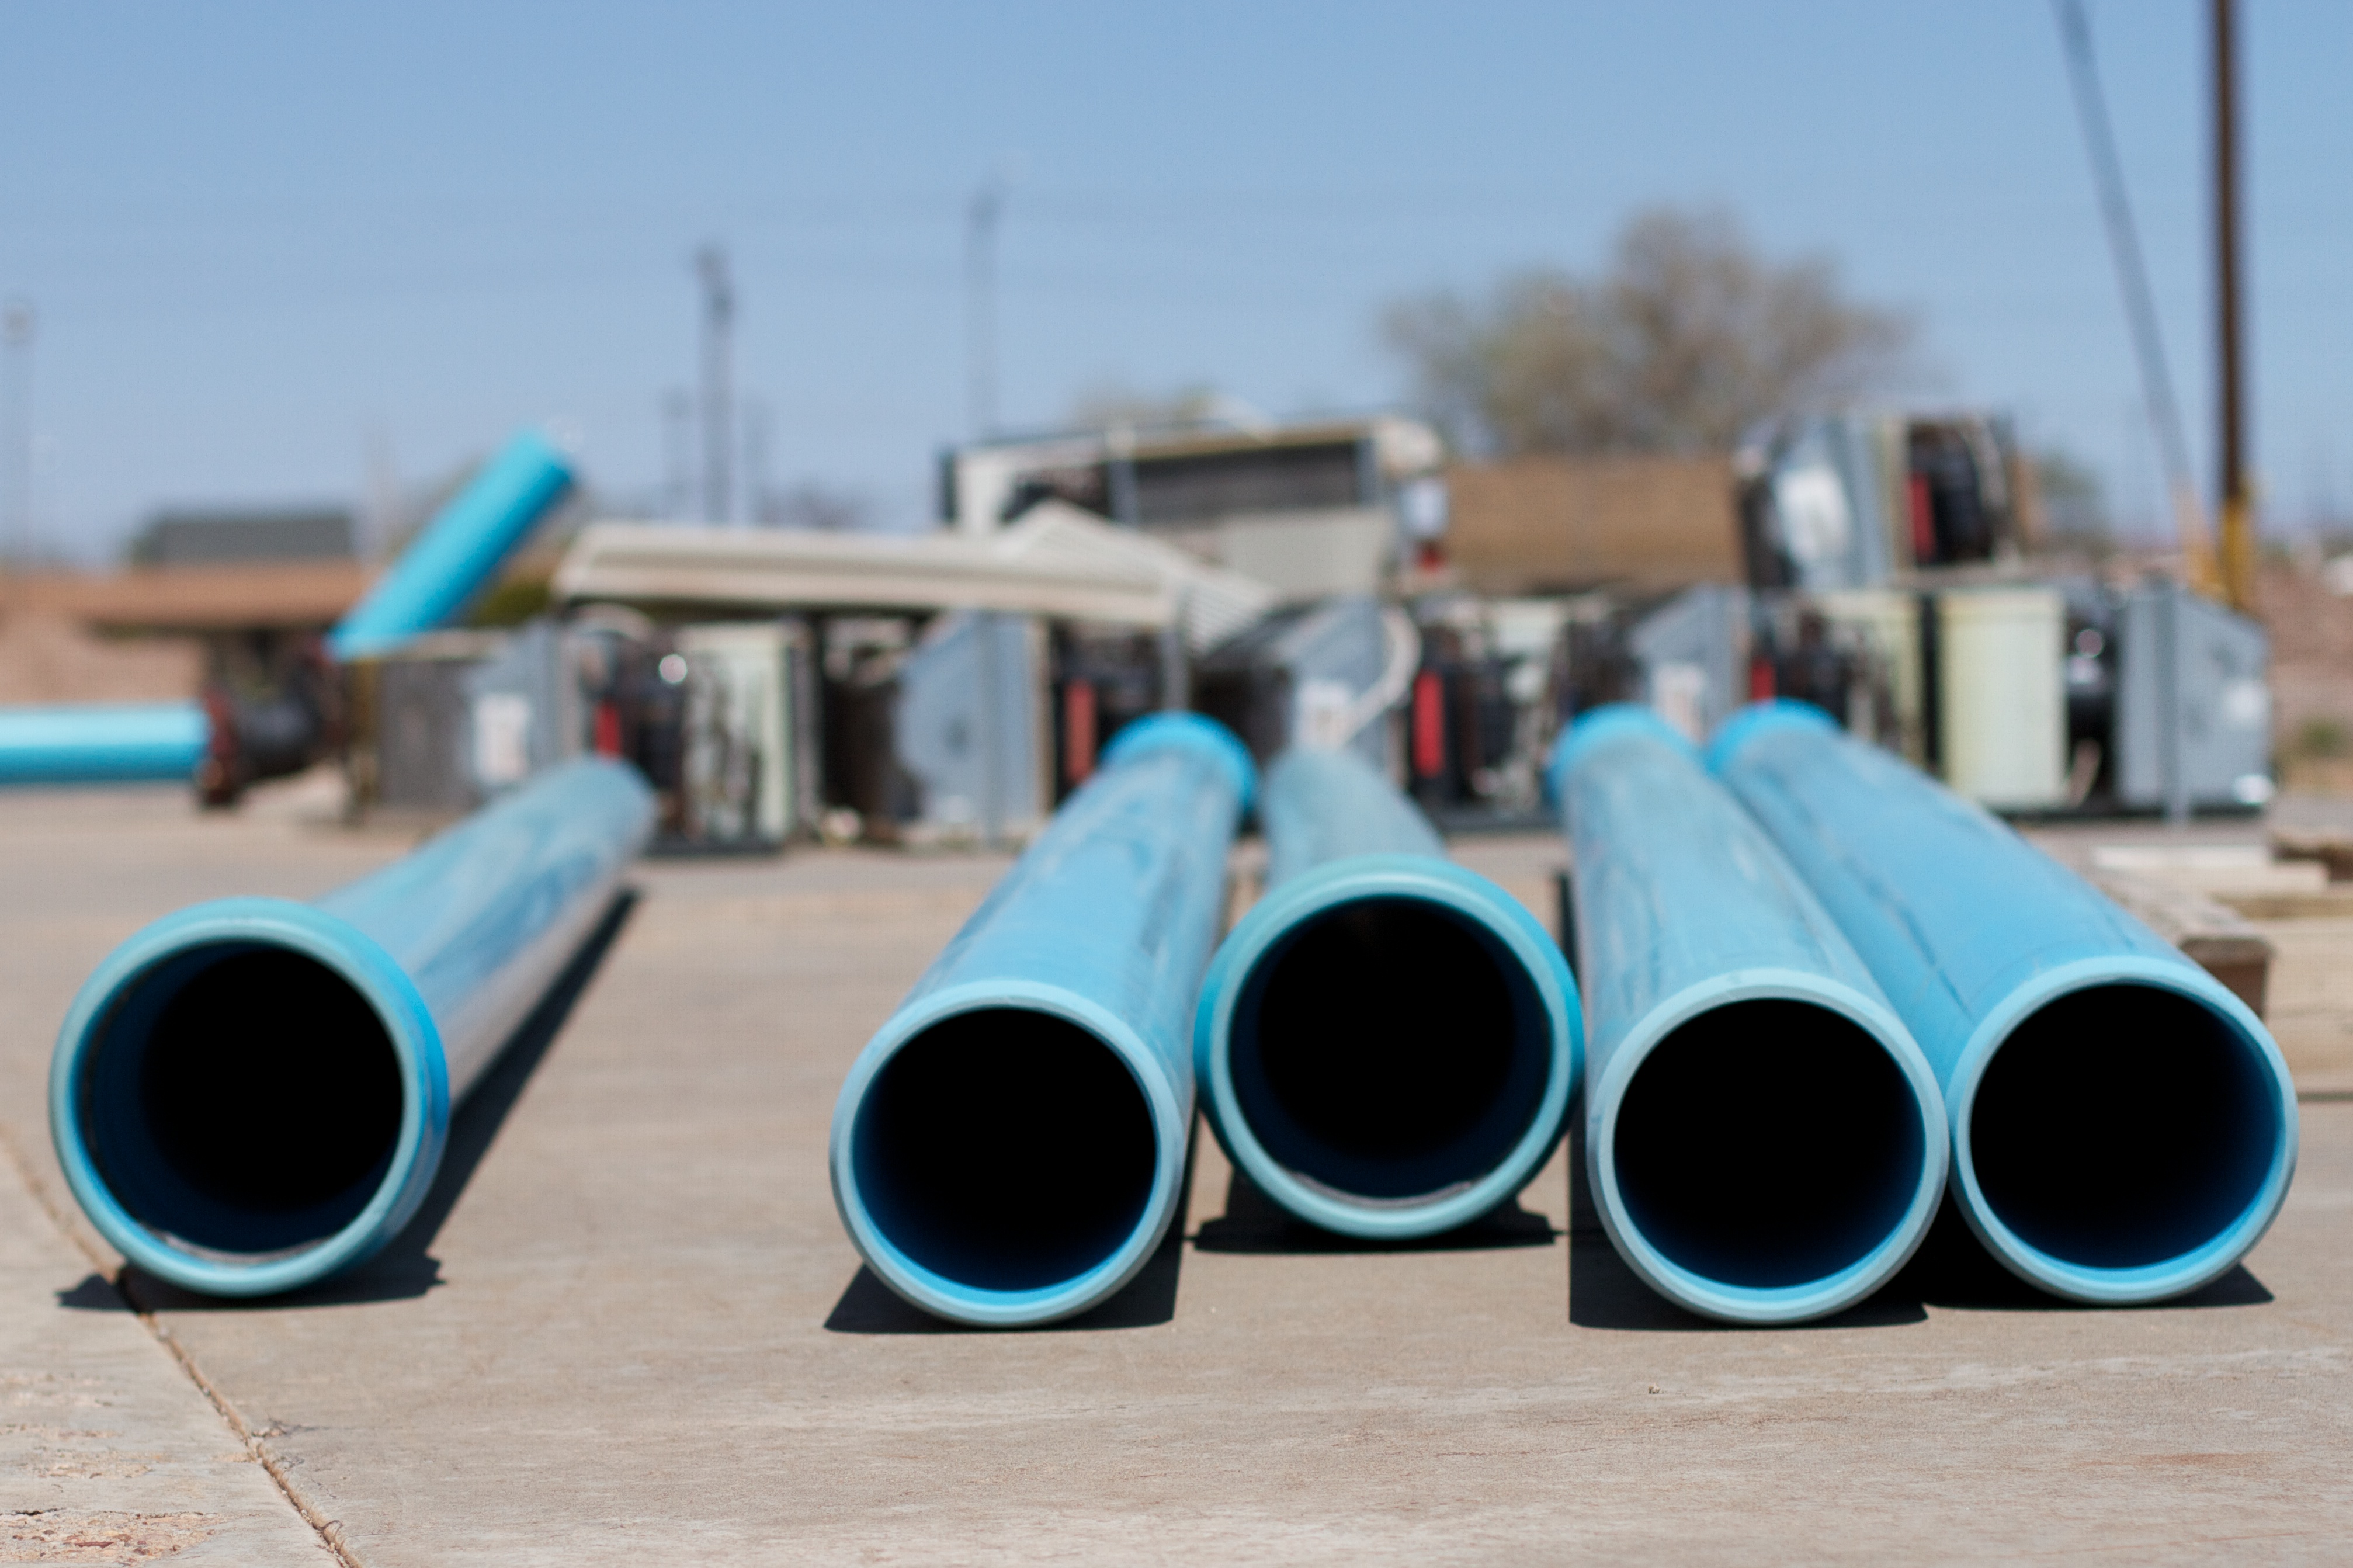
plastic, product, pipe, product design